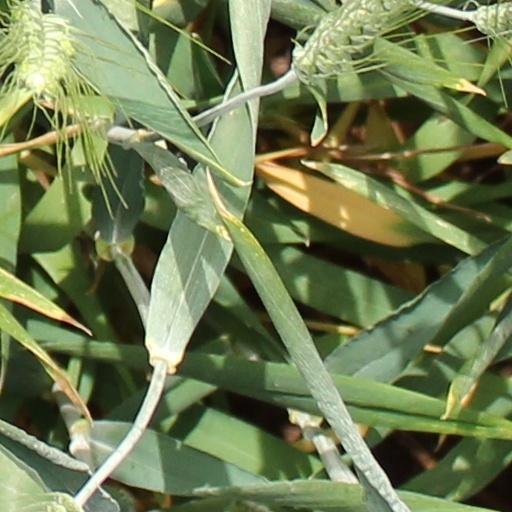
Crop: wheat